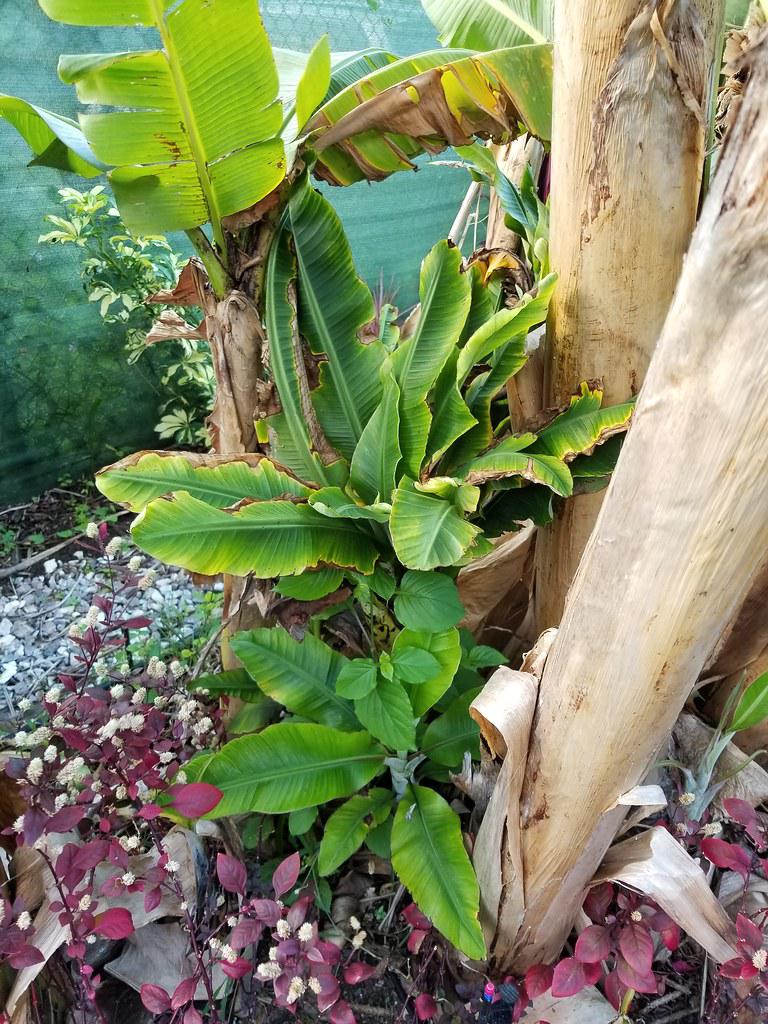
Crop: unknown
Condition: banana_banana_bunchy_top